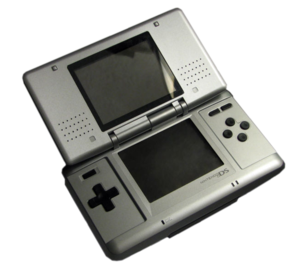
Nintendo DS
Nintendo DS er en håndholdt konsol udviklet af Nintendo. Den udkom i Danmark den 11. marts 2005. Den 23. maj 2006 blev der lanceret en ny og mindre udgave, under navnet Nintendo DS Lite.